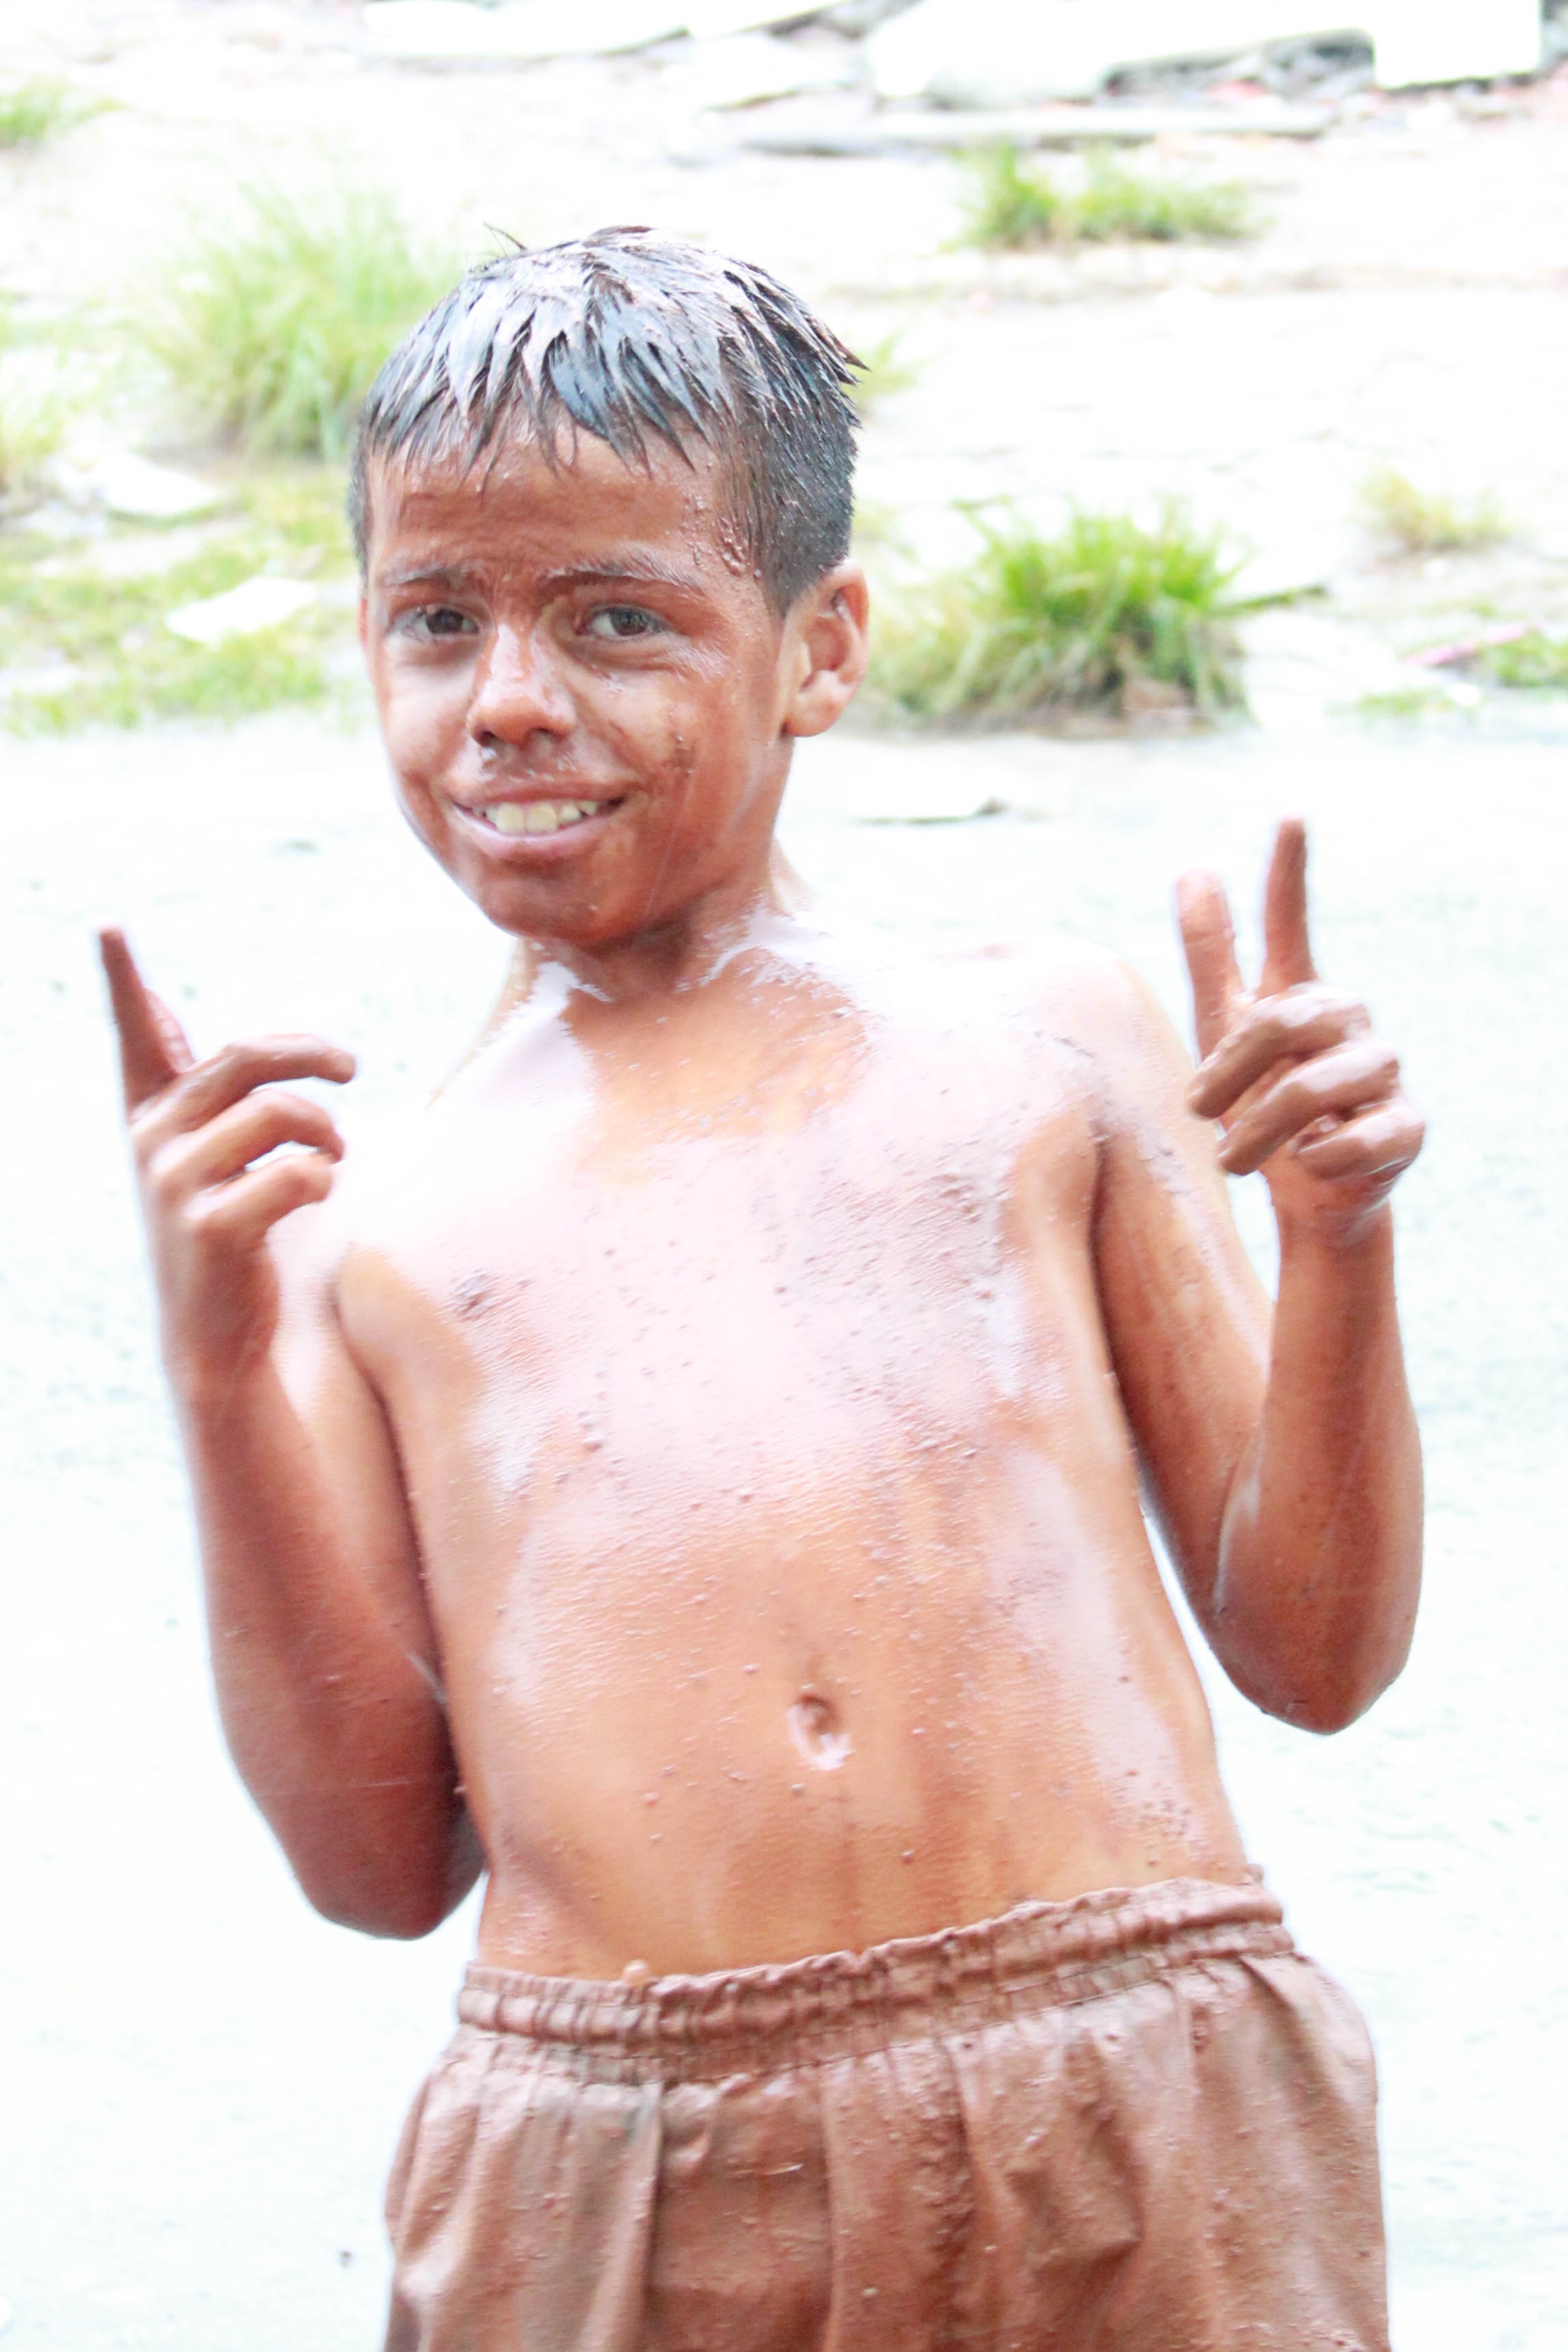
hand, man, person, people, male, child, dirty, muscle, chest, clay, abdomen, barechestedness